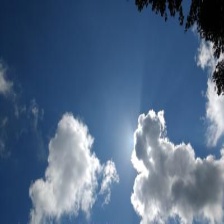
Cloud type: Cumulus